Tai Po Market

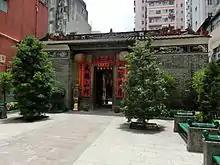
Man Mo Temple in Fu Shin Street

Tai Wo Shi (Tai Wo Market), at modern day , was established in 1892. The market town was later known as Tai Po Hui (Tai Po Market). The street currently consisted of post-Qing dynasty buildings, except a well and a Man Mo Temple. The temple, at the heart of the Fu Shin Street, is a declared monument of Hong Kong. The former railway station of the market town, was converted into Hong Kong Railway Museum in the 1980s.